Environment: real
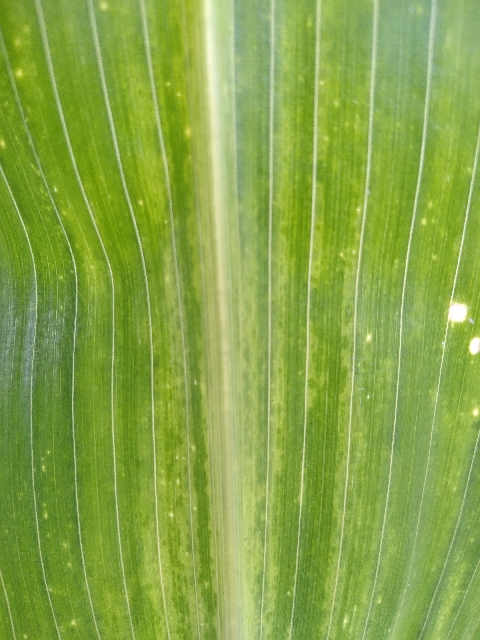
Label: lethal_necrosis